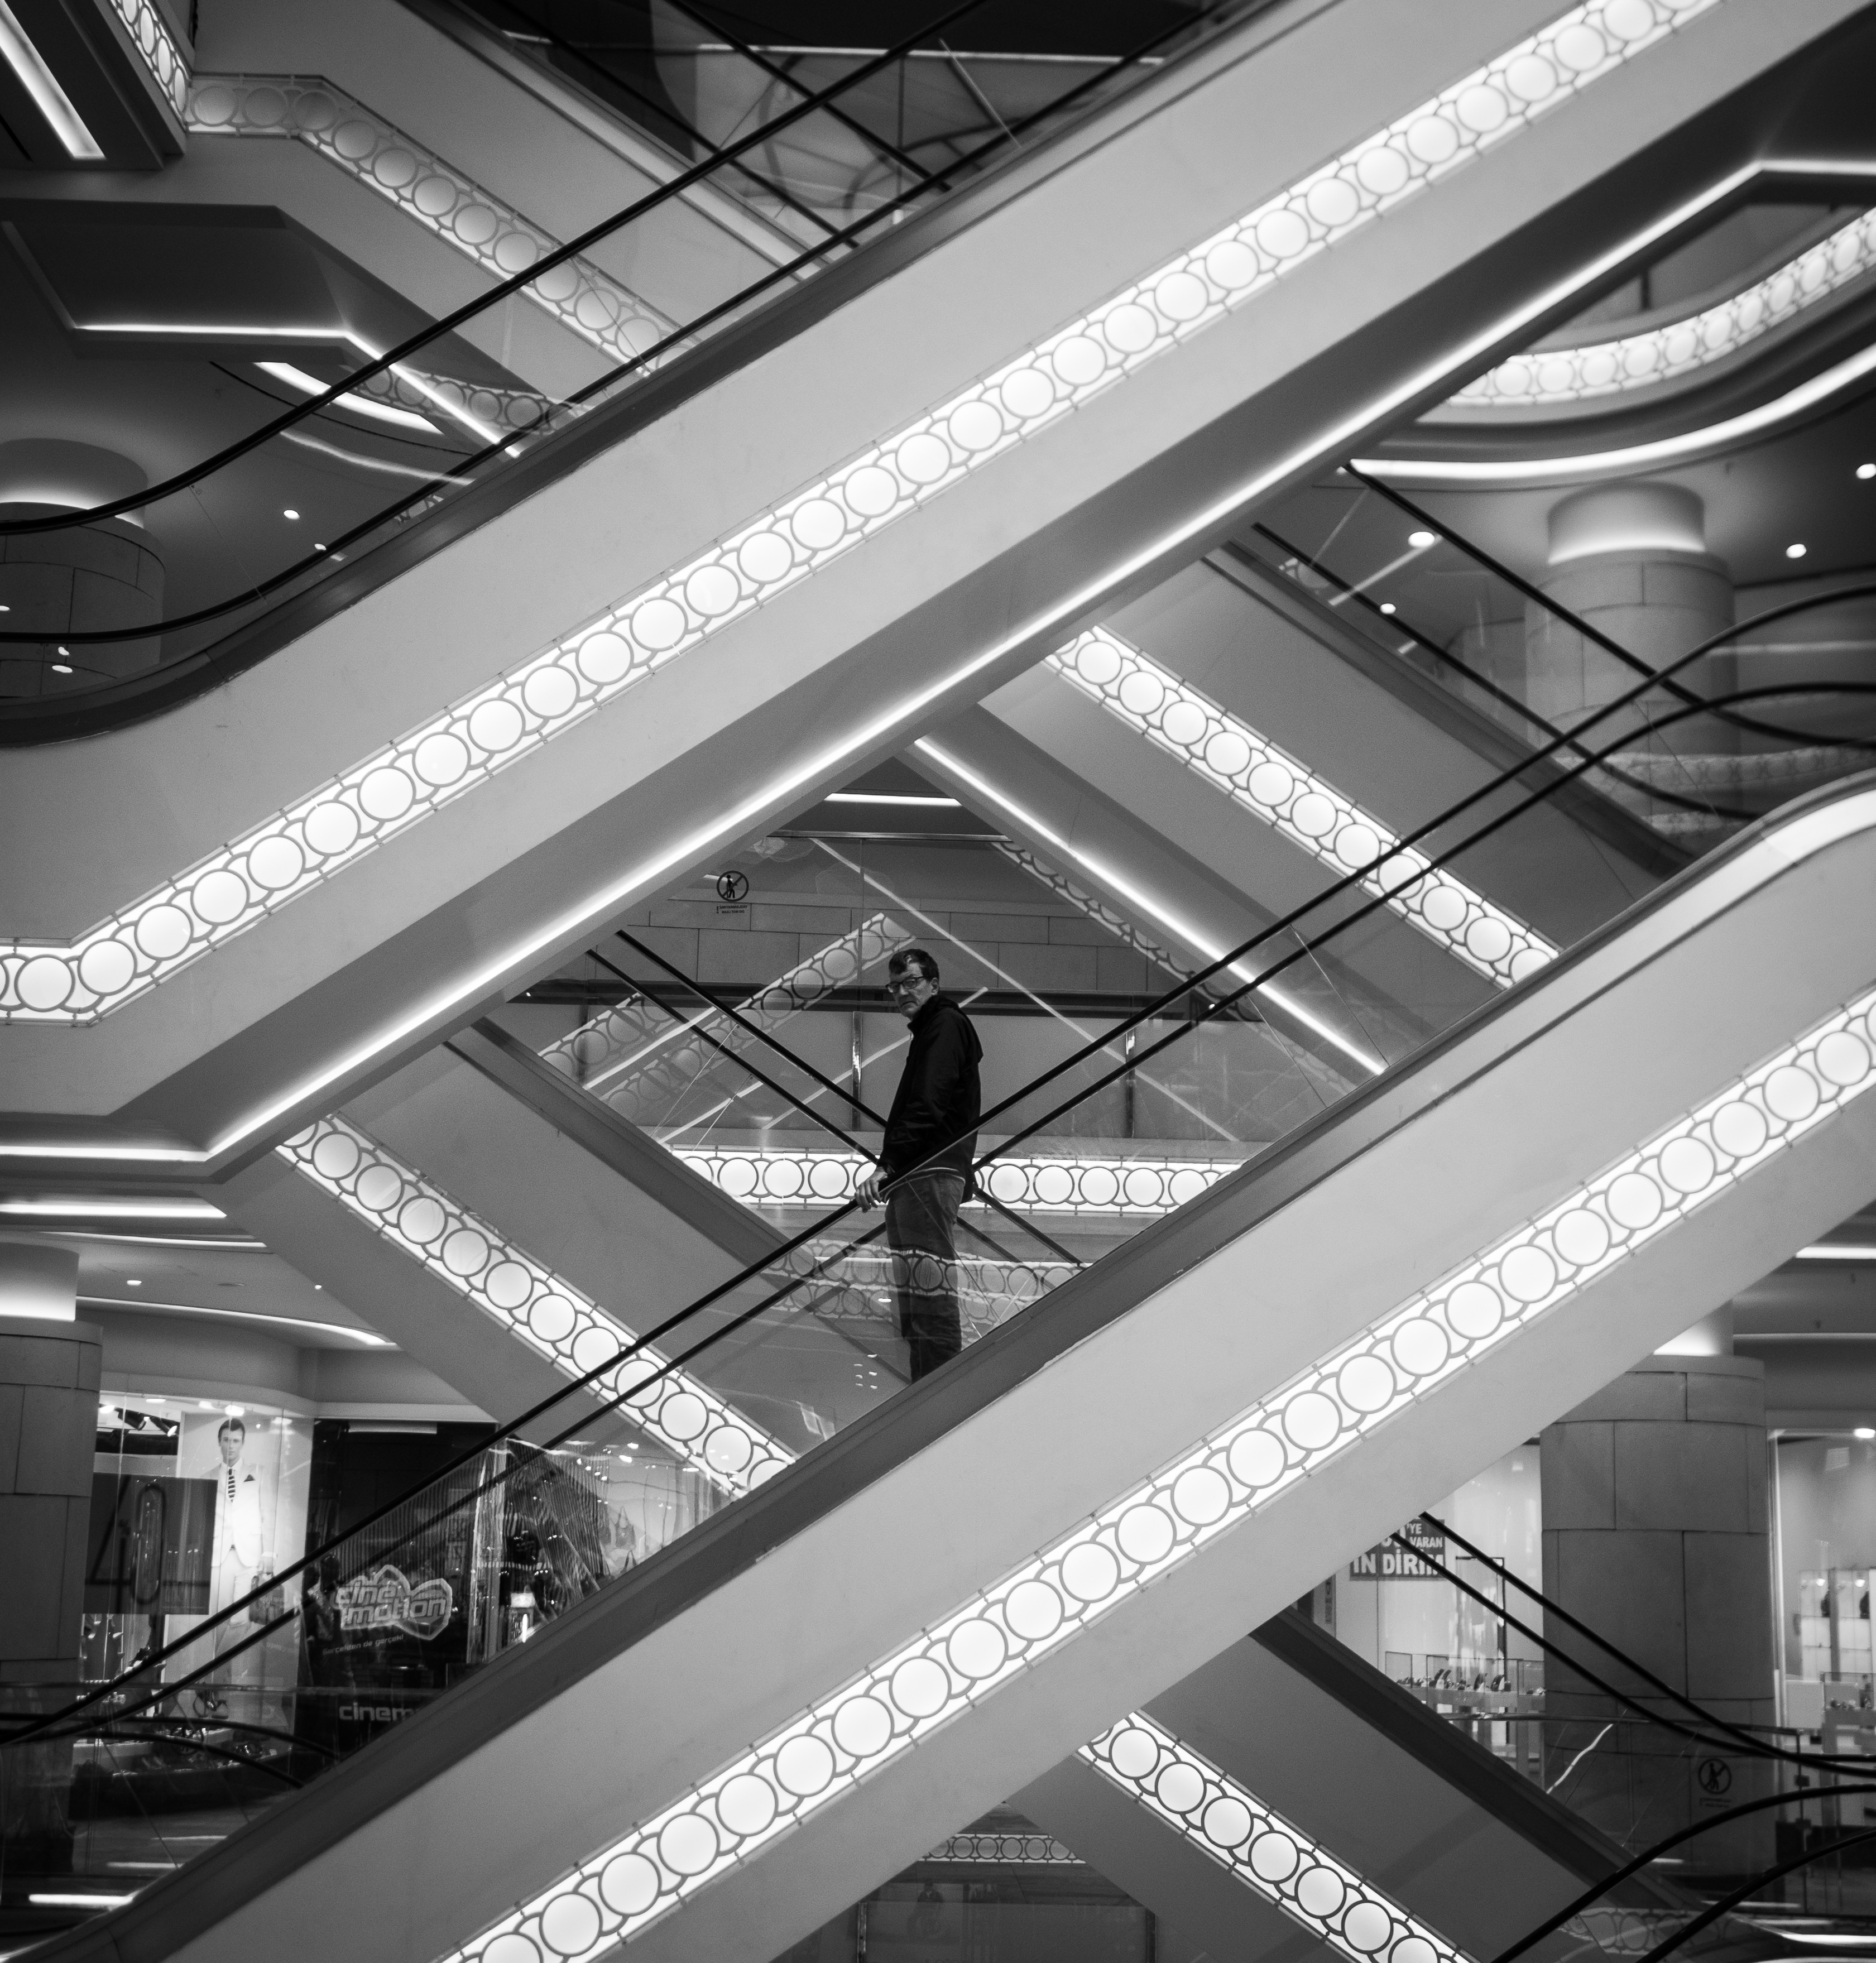
light, black and white, white, street, photography, ceiling, line, black, monochrome, lighting, brand, streetphotography, flickr, thomas, design, symmetry, olympus, omd, fuji, leica, monochrom, leuthard, hcb, thomasleuthard, monochrome photography